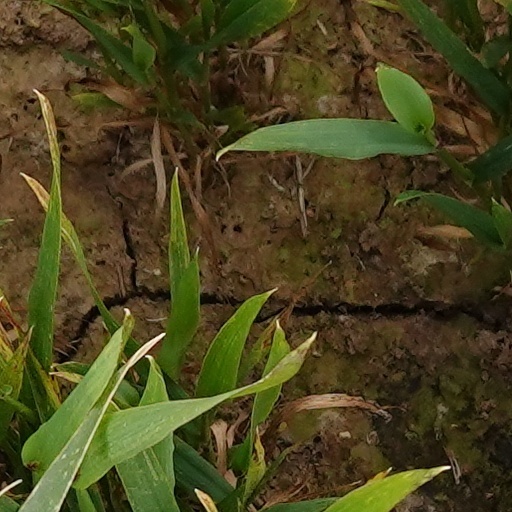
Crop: wheat